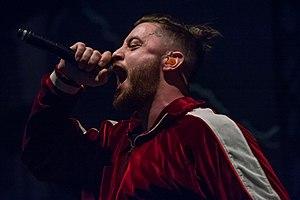
Bausa, de son vrai nom Julian Otto, né en 1989 à Sarrebruck, est un rappeur allemand.